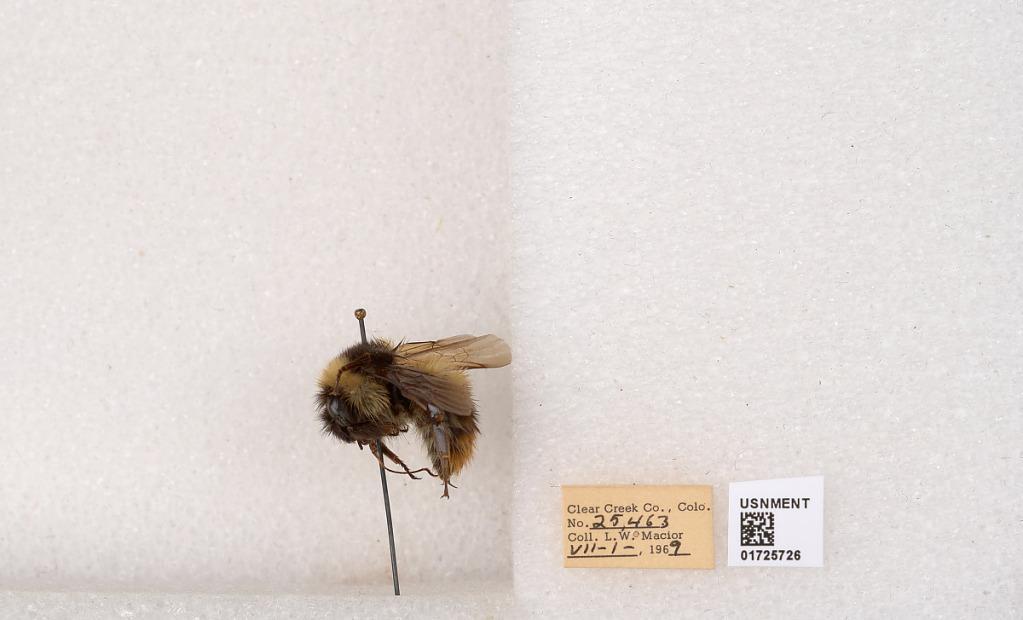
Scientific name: Bombus kirbyellus
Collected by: L. Macior
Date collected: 1969-7-1
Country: United States
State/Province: Colorado
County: Clear Creek
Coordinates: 39.6891, -105.644